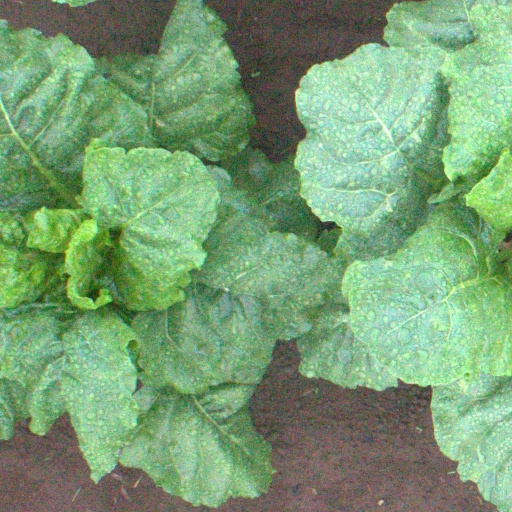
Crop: sugar beet